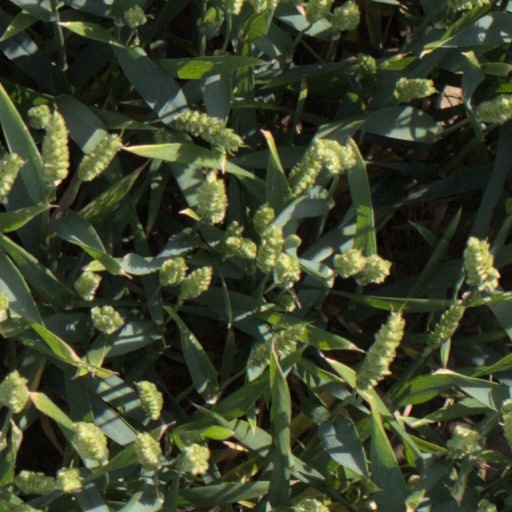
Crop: wheat